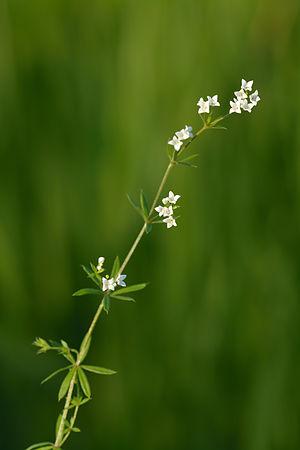
Cette liste de Tracheophyta de Bosnie-Herzégovine, ainsi que d’espèces introduites est un aperçu incomplet d’espèces de mousses, de fougères, de gymnospermes et d’angiospermes citées dans la littérature disponible en langues bosniaque, croate, serbe et serbo-croate. Cet aperçu n’inclue pas des espèces cultivées ni celles occasionnellement introduites.
Le Gaillet aquatique, Gaillet des fanges ou Gaillet des tourbières est une plante herbacée de la famille des Rubiacées.